DaBaby

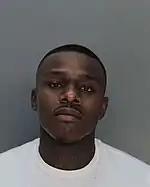

In January 2020, Kirk was detained and questioned in Miami in connection with a robbery investigation. He was later arrested after authorities found he had an arrest warrant out in Texas stemming from a battery charge. According to TMZ and other outlets, members of his crew allegedly assaulted and robbed a music promoter who only paid Kirk $20,000 of the $30,000 he was owed for a performance in Miami. Reports state that he and his associates allegedly took $80 cash, an iPhone 7, and a credit card from the promoter. Kirk was charged with battery and released from Miami-Dade County jail 48 hours later.